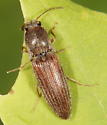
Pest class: clickbeetles_wireworms